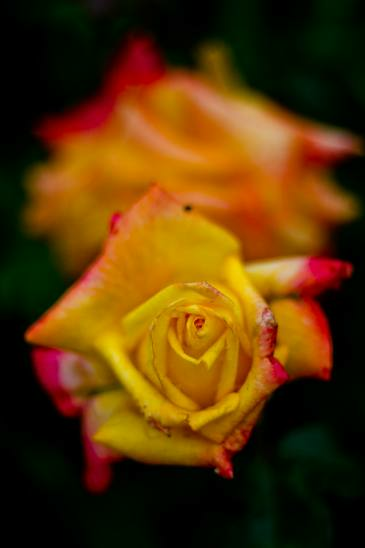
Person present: No